Amstrad CPC

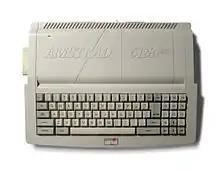
A "6128 plus" main unit (with Spanish keyboard layout)

The CPC 6128 features 128 KB RAM and an internal 3-inch floppy disk drive. Aside from various hardware and firmware improvements, one of the CPC 6128's most prominent features is the compatibility with the CP/M+ operating system that rendered it attractive for business uses.